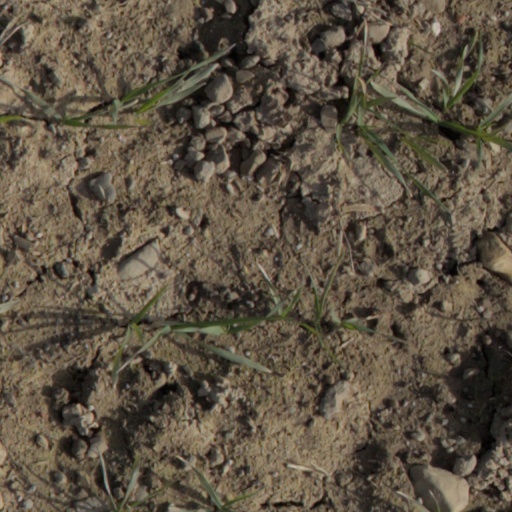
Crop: wheat